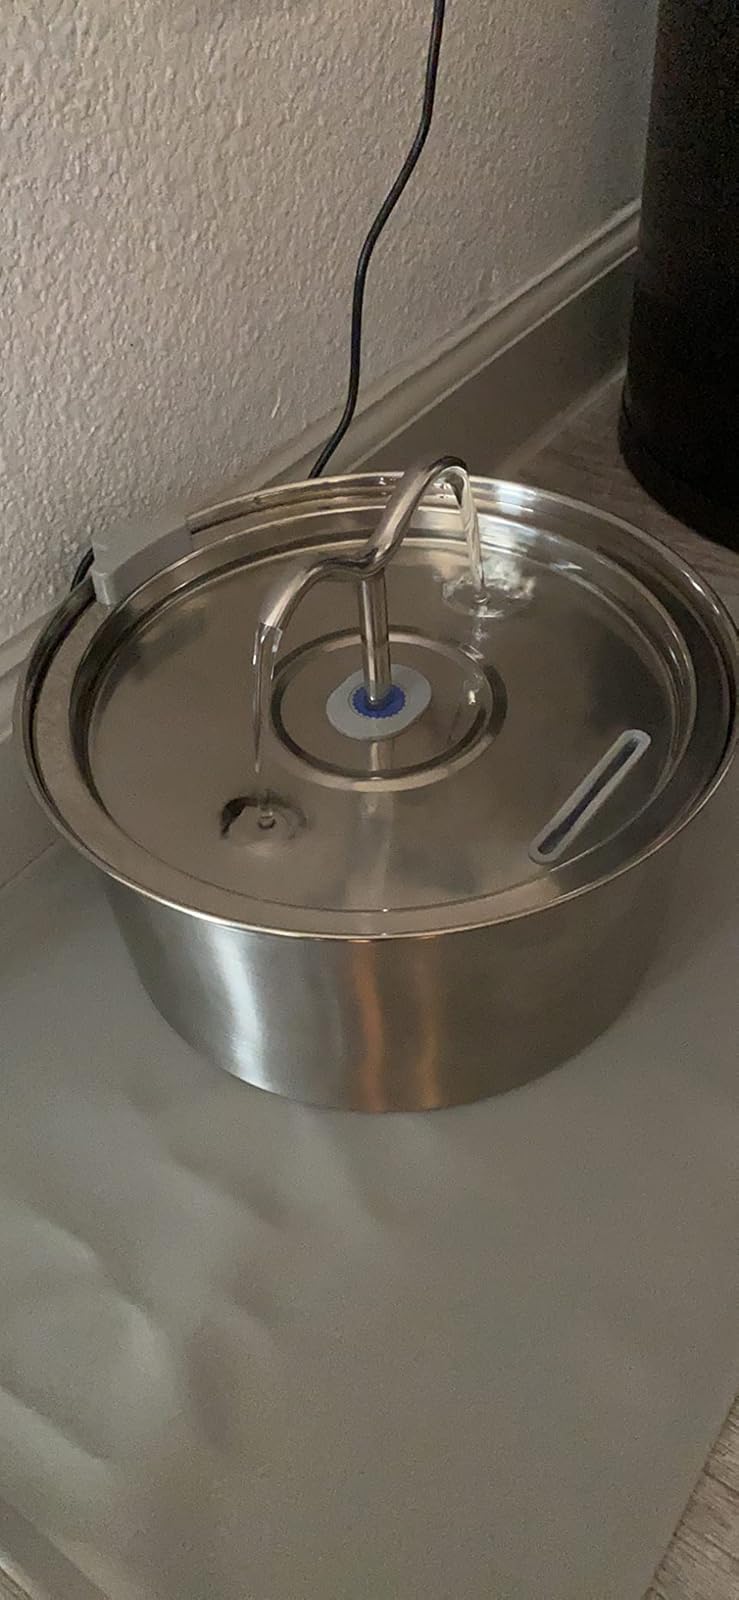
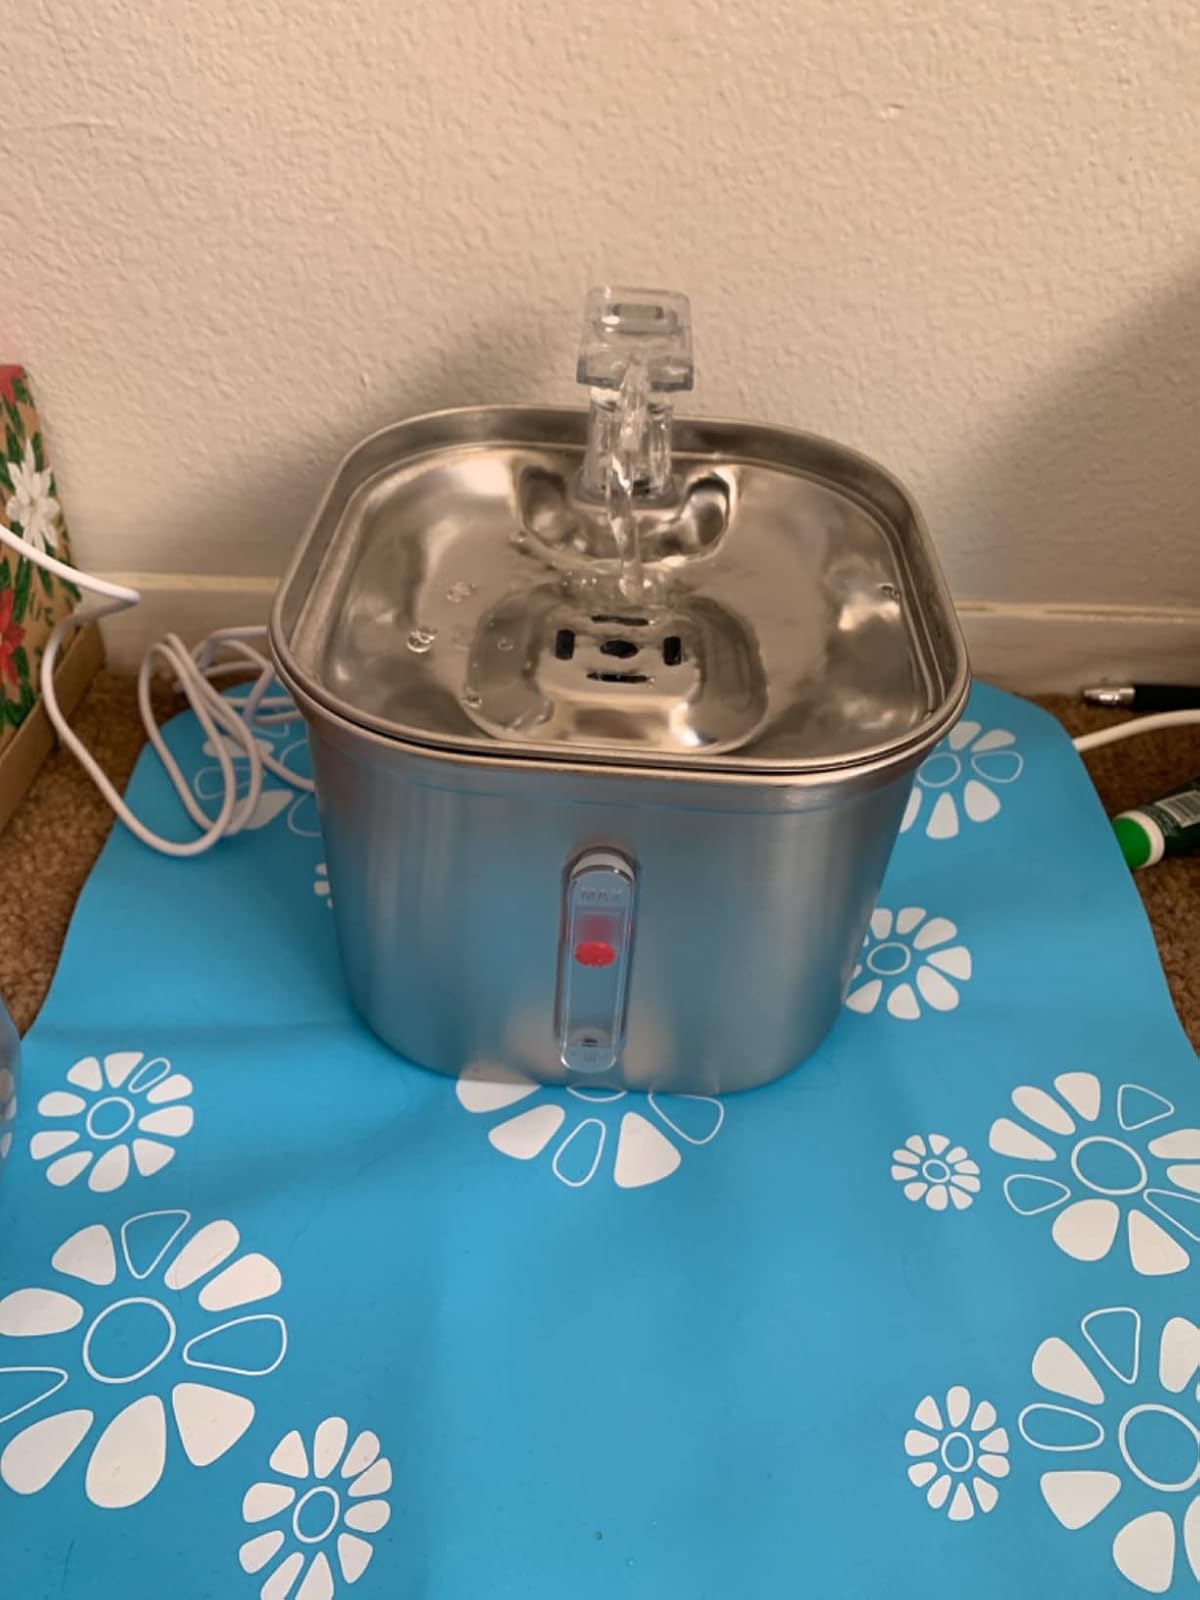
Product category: items_bowl
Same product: no